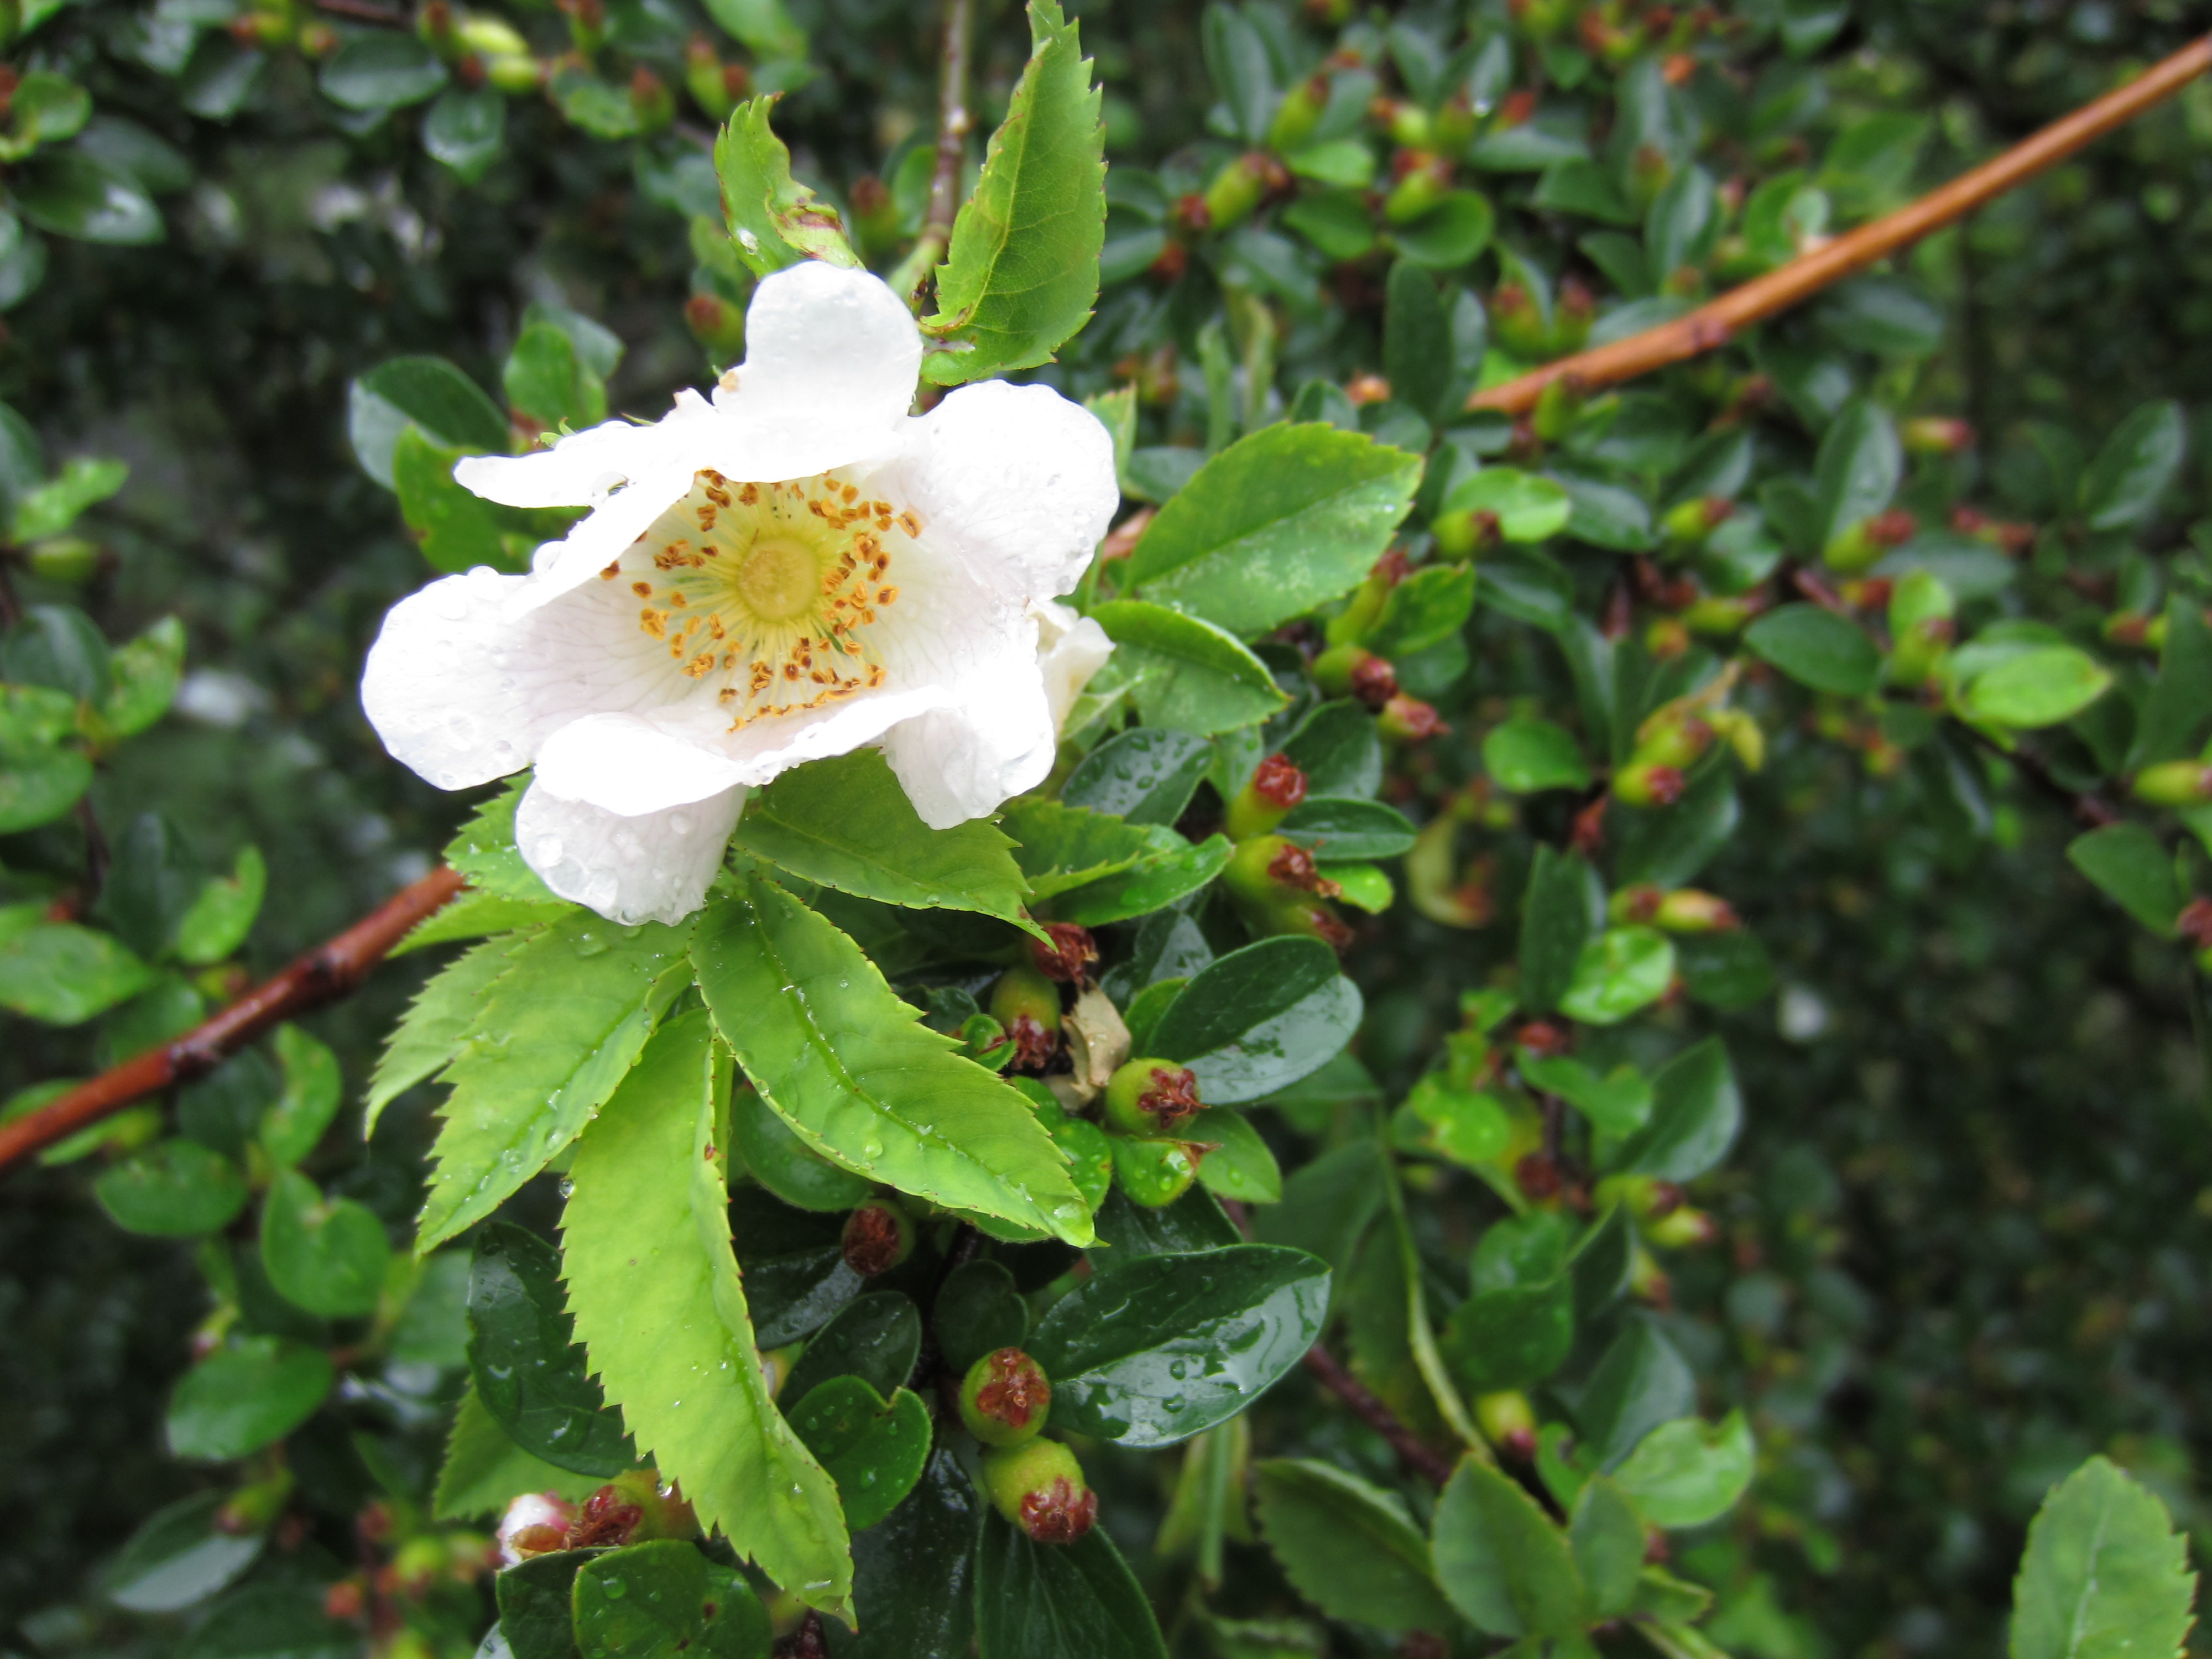
nature, blossom, open, plant, white, flower, bloom, alone, rose, food, produce, evergreen, botany, close, flora, white flower, shrub, flower garden, white blossom, individually, rosa canina, flowering plant, rose family, rosa rugosa, burnet rose, woody plant, land plant, rosa rubiginosa, multiflora rose, prickly rose